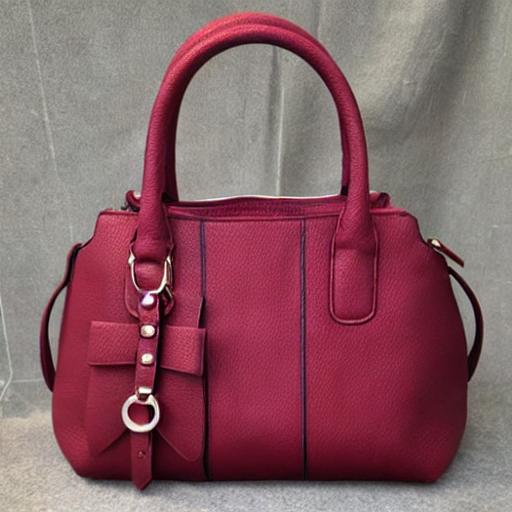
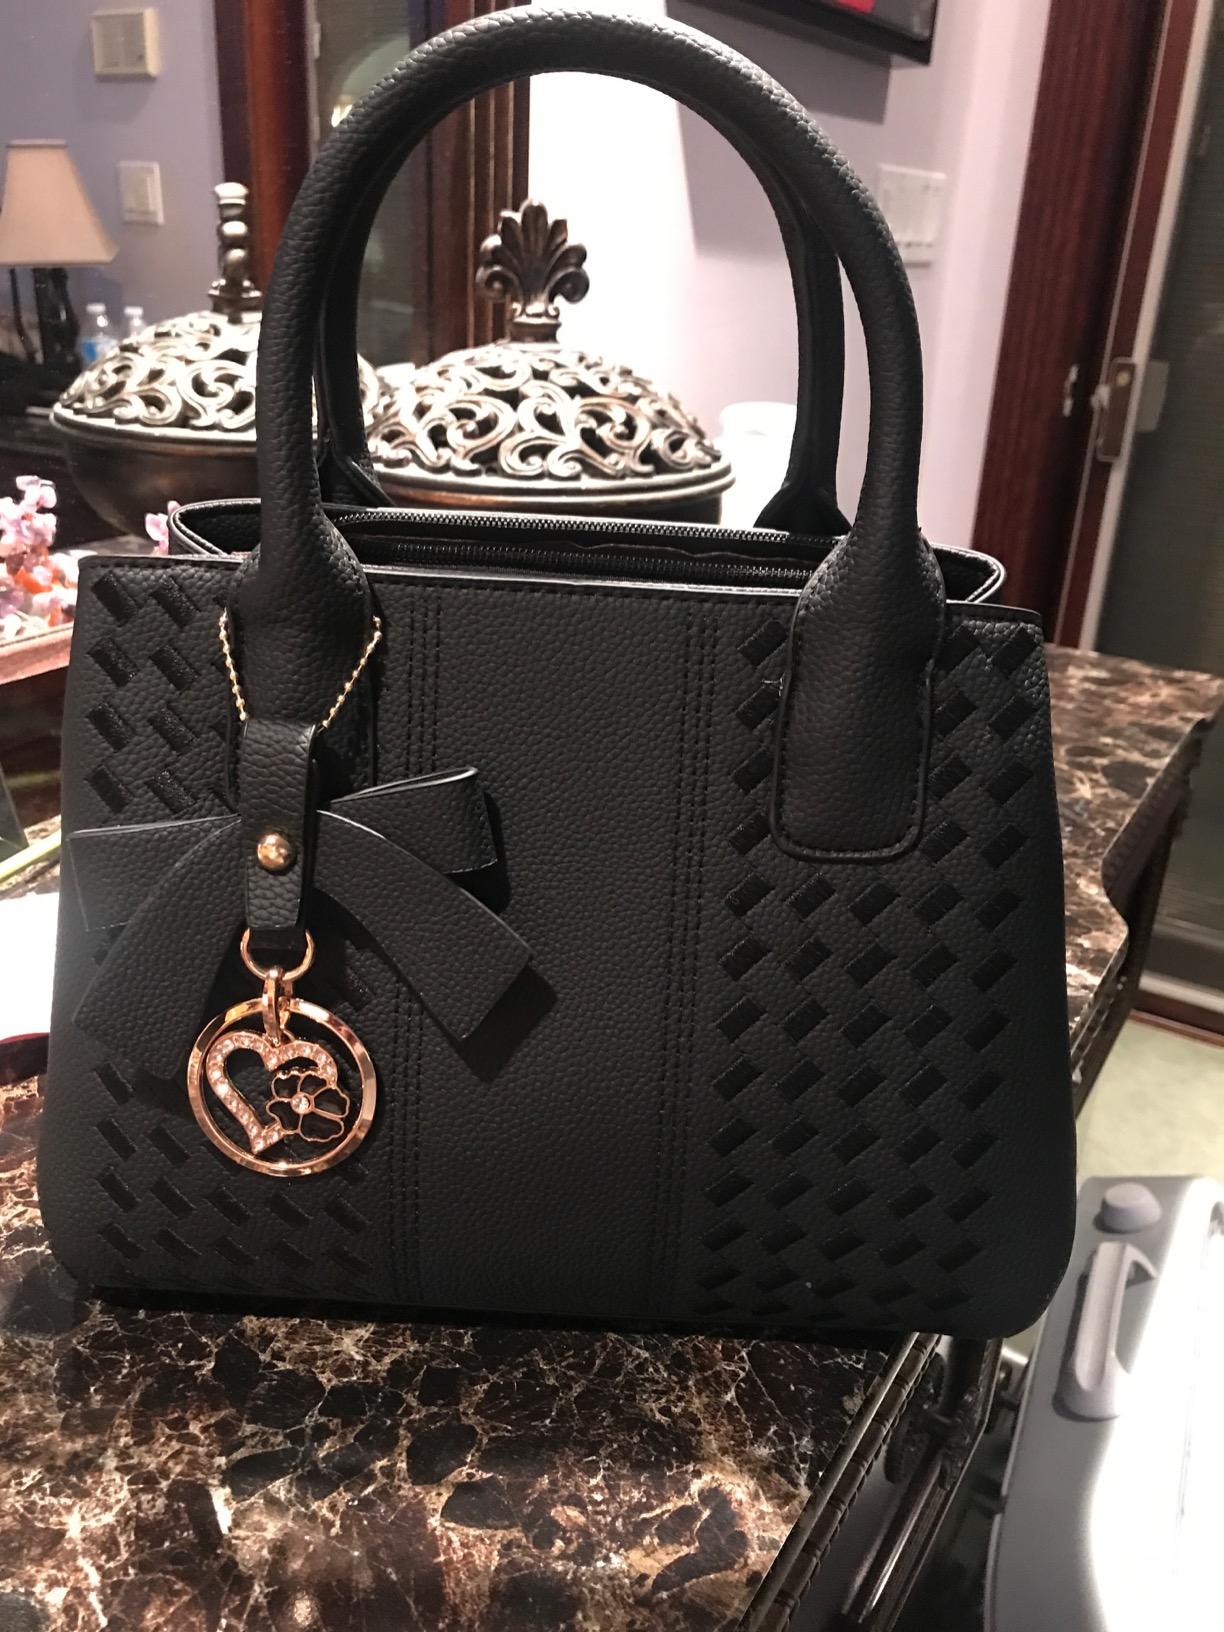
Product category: accessories_handbag
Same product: no